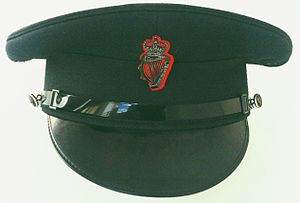
Royal Ulster Constabulary
Kasket benyttet af Royal Ulster Constabulary
Royal Ulster Constabulary var den nordirske politistyrke 1922-2001. Styrken var generelt stærkt anti-katolsk, og blev afløst af den mere afbalancerede Police Service of Northern Ireland i 2001.